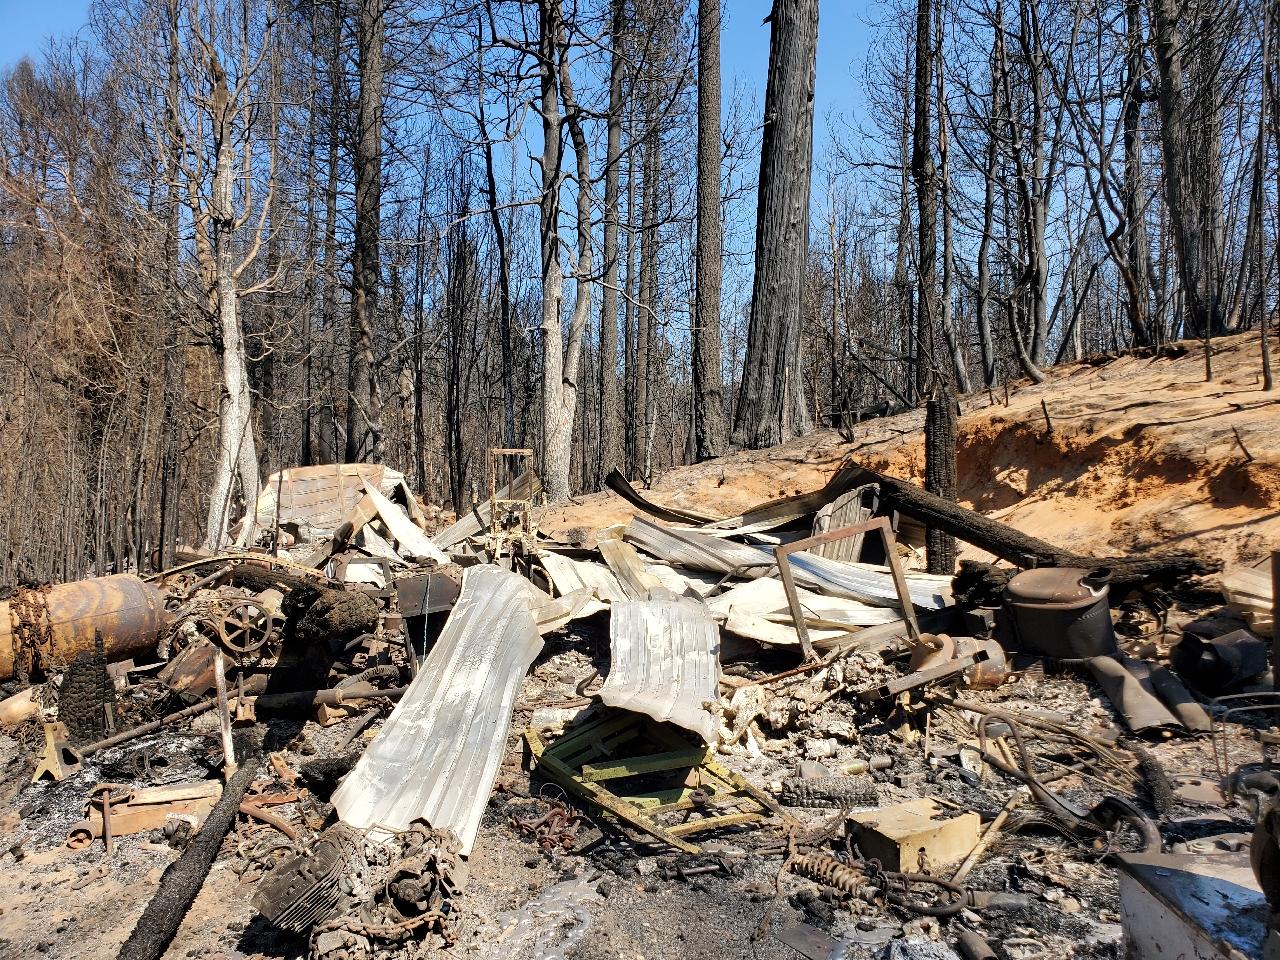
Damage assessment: destroyed